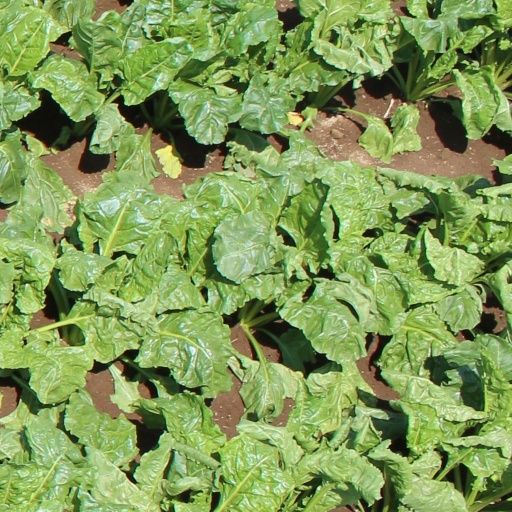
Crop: sugar beet